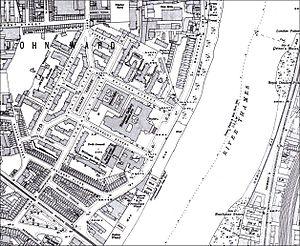
La prison de Millbank, édifiée sur les bords de la Tamise dans le quartier londonien de Westminster, fut pendant près d'un siècle le pénitentiaire national britannique. Elle fut longtemps le centre de regroupement des condamnés à la déportation vers l'Australie.